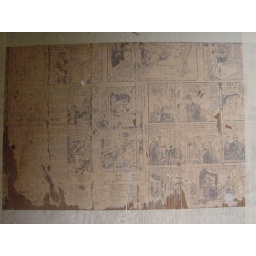
I am trying to decide if I want to leave this on the floor and sand around it or sand it up.